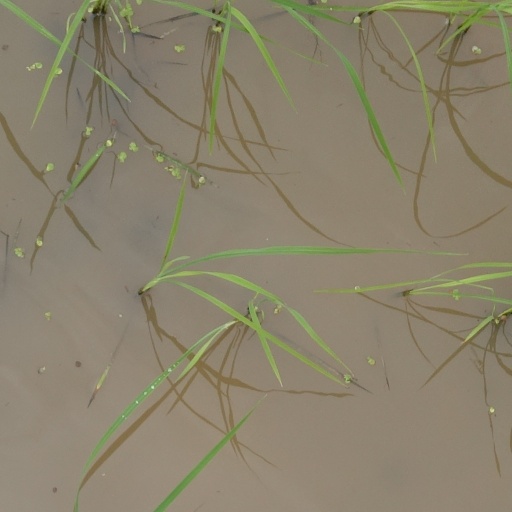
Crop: rice